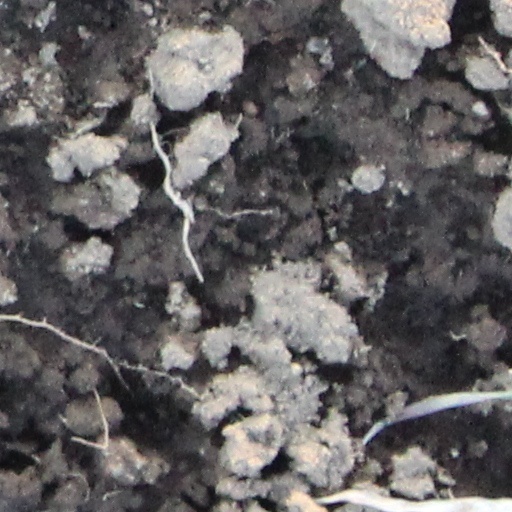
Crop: wheat